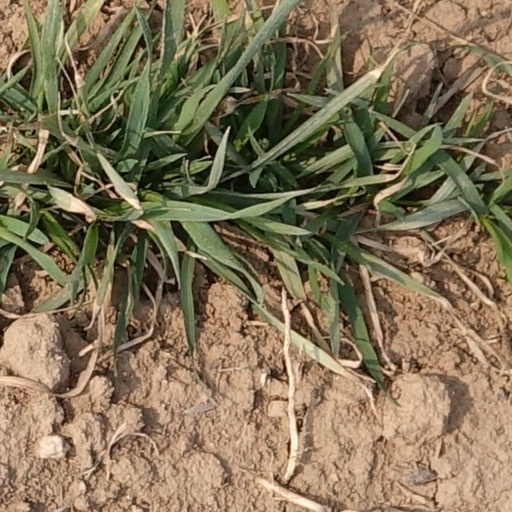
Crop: wheat